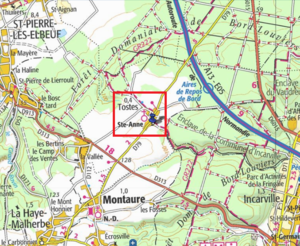
Tostes, situation générale (carte IGN)
Tostes est une ancienne commune française située dans le département de l'Eure, en région Normandie, devenue le 1ᵉʳ janvier 2017 une commune déléguée au sein de la commune nouvelle de Terres de Bord.